Fula jihads

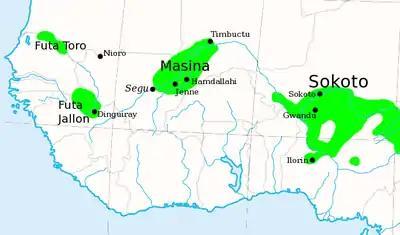
Fulani jihad states of West Africa, 1830

The Fula (or Fulani) jihads sometimes called the Fulani revolution were a series of jihads that occurred across West Africa during the 18th and 19th centuries, led largely by the Muslim Fulani people. The jihads and the jihad states came to an end with European colonization.